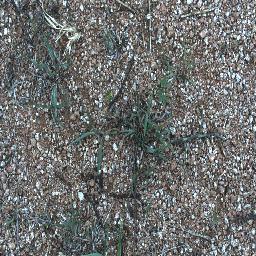
Label: negative